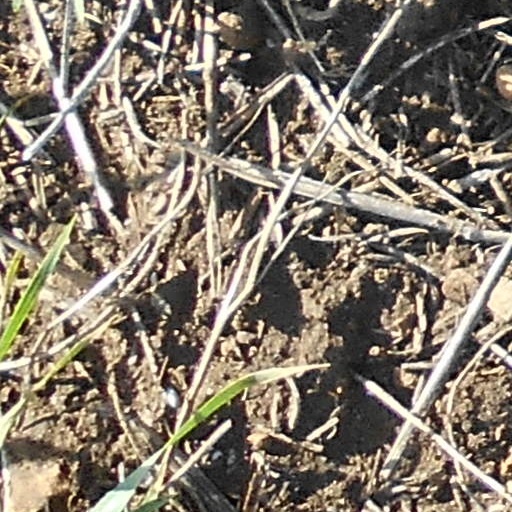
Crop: wheat